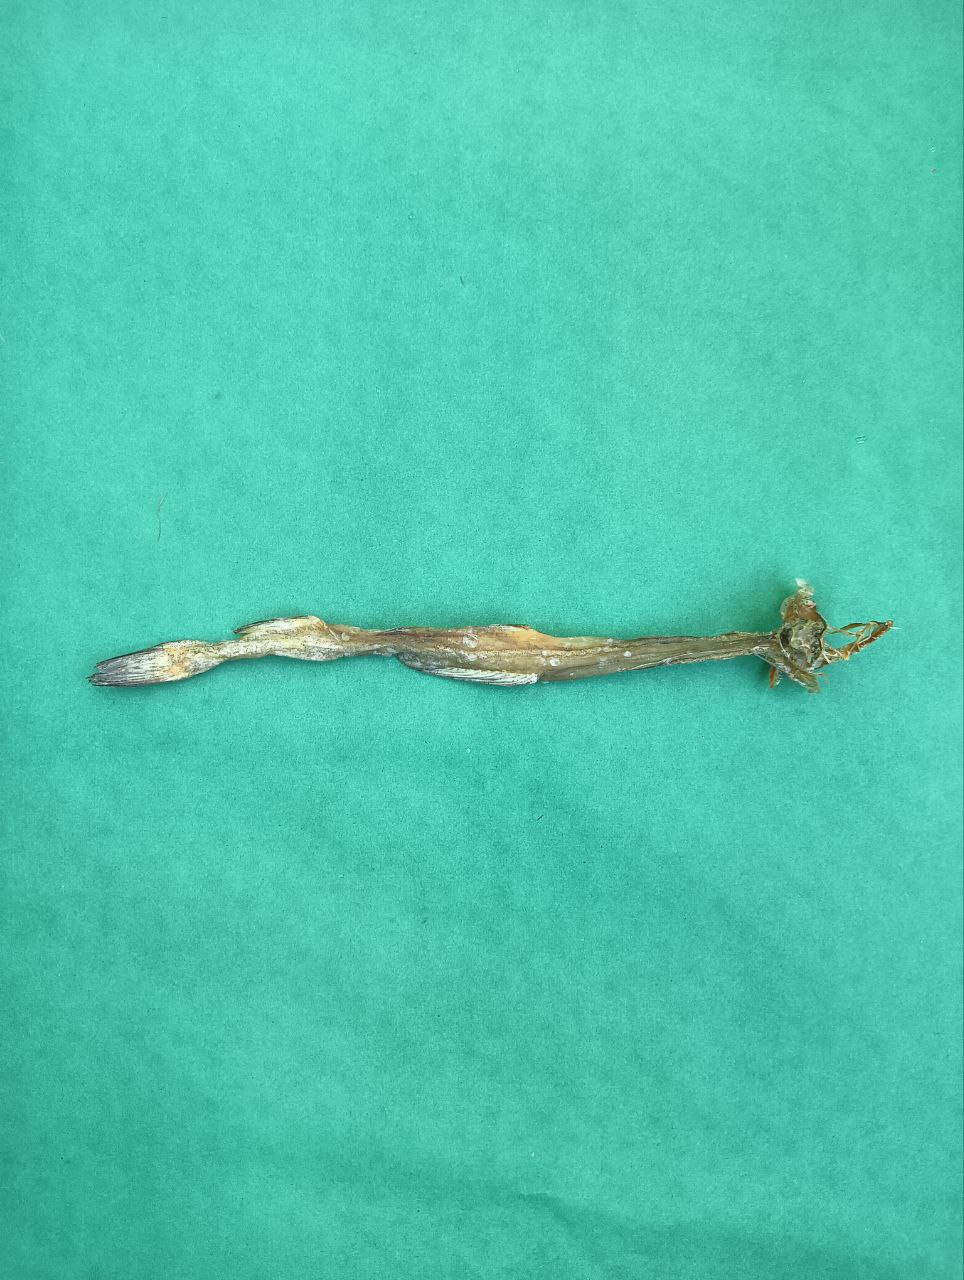
Species: Loitta